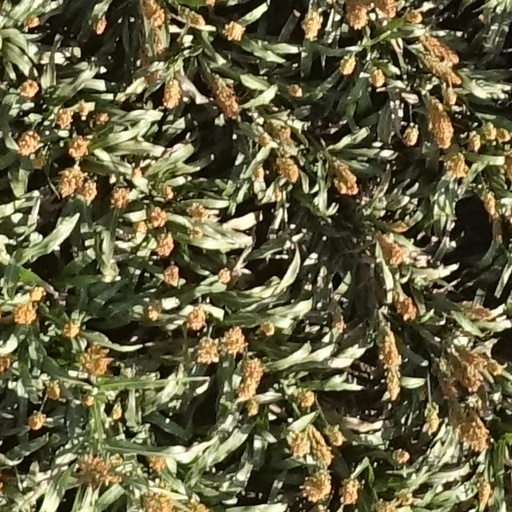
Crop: sorghum